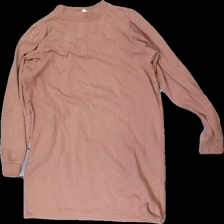
View: front
Type: Tunic
Category: Children
Brand: Not in the list
Brand text on label: magical girl
Colors: Pink
Material: 100% cotton
Cut: Regular
Size: 146
Season: All
Price range: 50-100
Recommended usage: Reuse